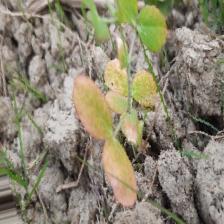
Label: Lentil Rust